Answer in natural language. Considering the relative positions, is black dresser with multiple drawers (marked B) above or below Laptop (marked A)? Choose between the following options: below or above
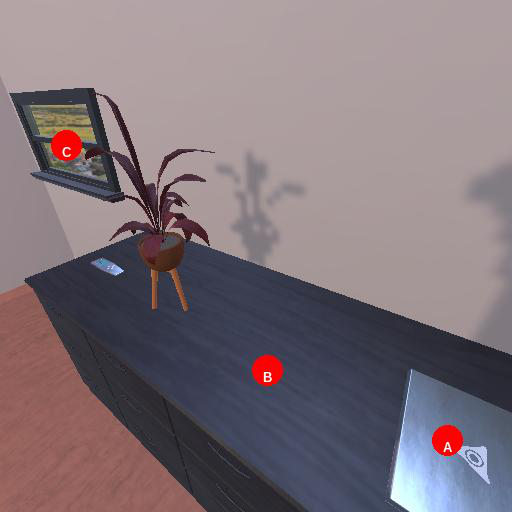
<answer>above</answer>